Fissler

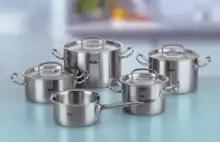

Today, Fissler's pots and pans have an all-stove base, meaning that they can be used on any heating surface without warping or degrading. Fissler also produces the CookStar Induction Pro, an induction cooking surface. Induction cooking uses electromagnetic technology to heat the pots and pans, without being hot to the touch.